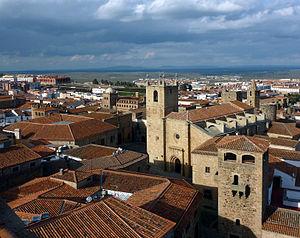
Cáceres est une ville de l'Ouest de l'Espagne, dans la communauté autonome d'Estrémadure. Avec 95 688 habitants, c'est la ville la plus peuplée de la province avec 22,69 % de la population totale. De plus, c'est la municipalité la plus étendue d'Espagne avec une superficie de 1 750,33 km².